Brandon Servania

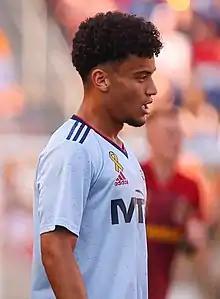
Servania with FC Dallas in 2021

Brandon Iván Servania (born March 12, 1999) is an American professional soccer player who plays as a midfielder for D.C. United in Major League Soccer.